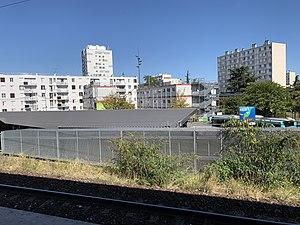
Chantier du prolongement de la ligne 11 du métro au niveau de Rosny-Bois-Perrier, Rosny-sous-Bois.
Le boulevard Alsace-Lorraine est une voie de communication de Rosny-sous-Bois. Il suit le tracé de la route départementale 116.